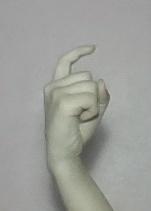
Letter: ra